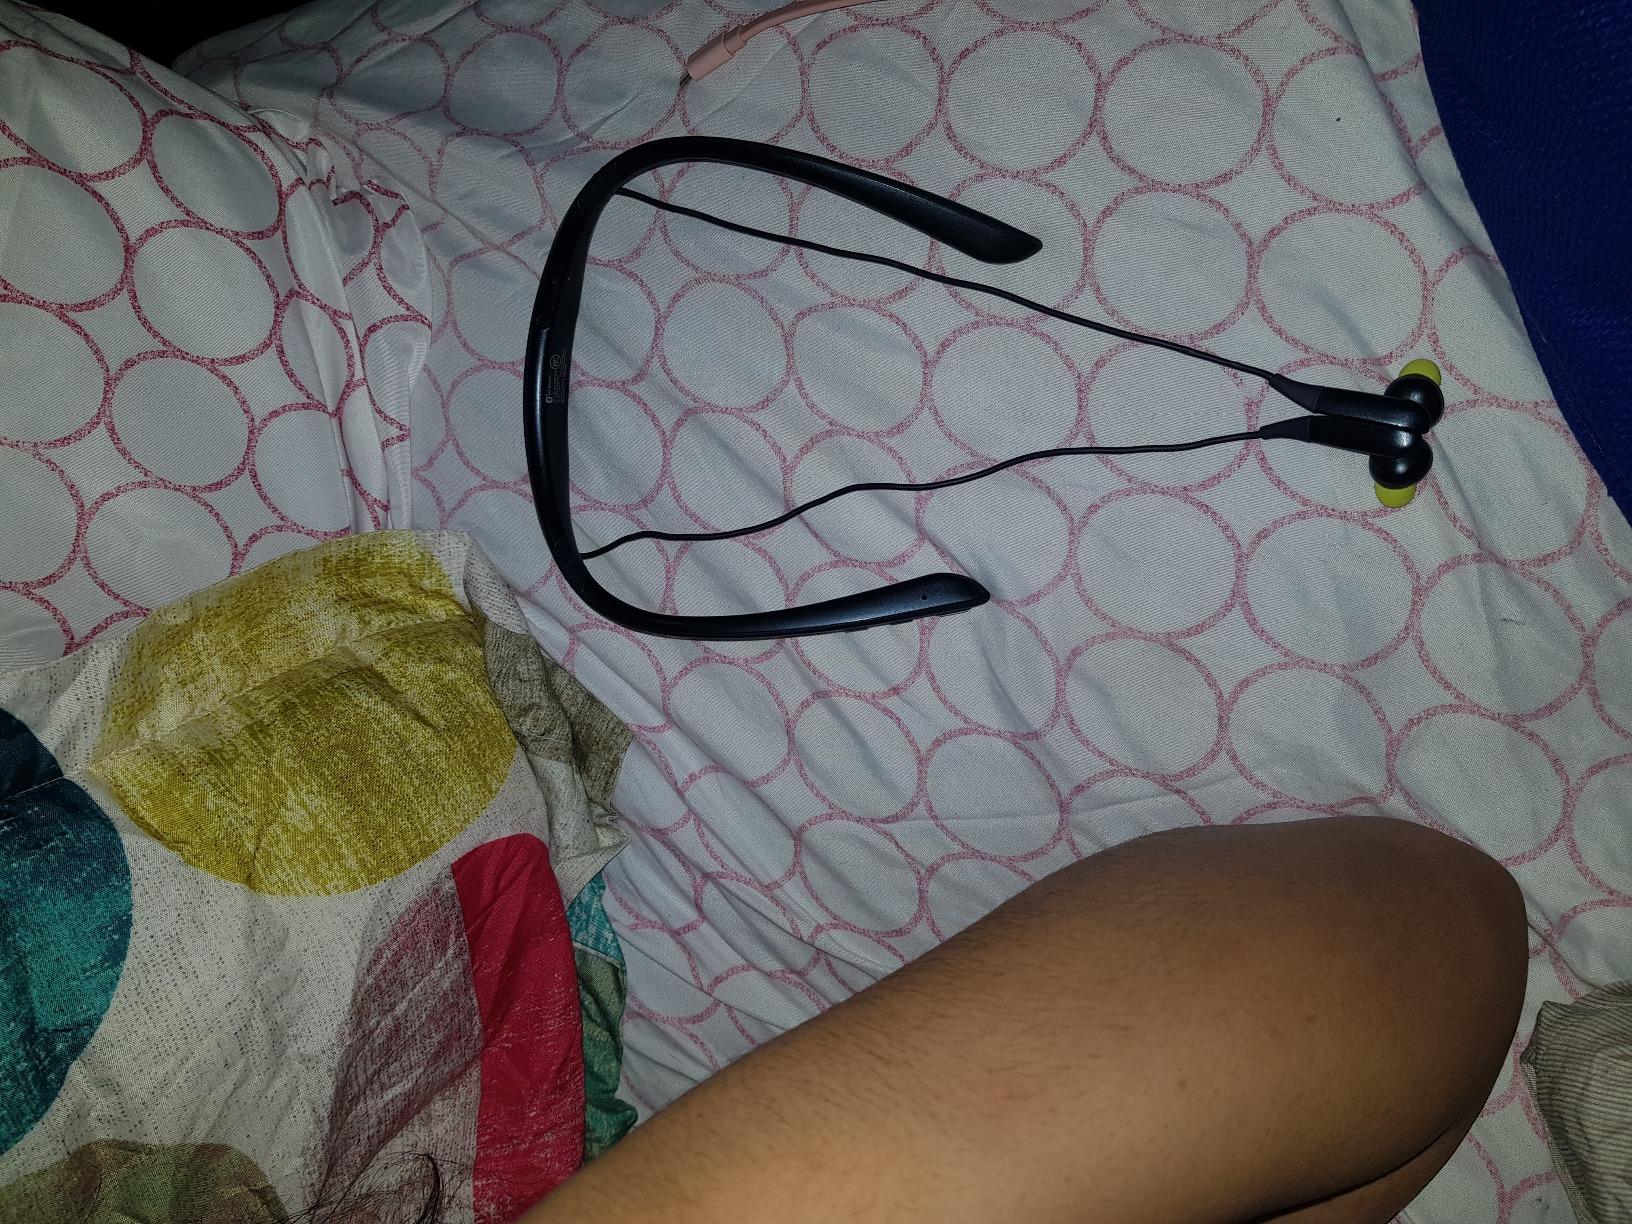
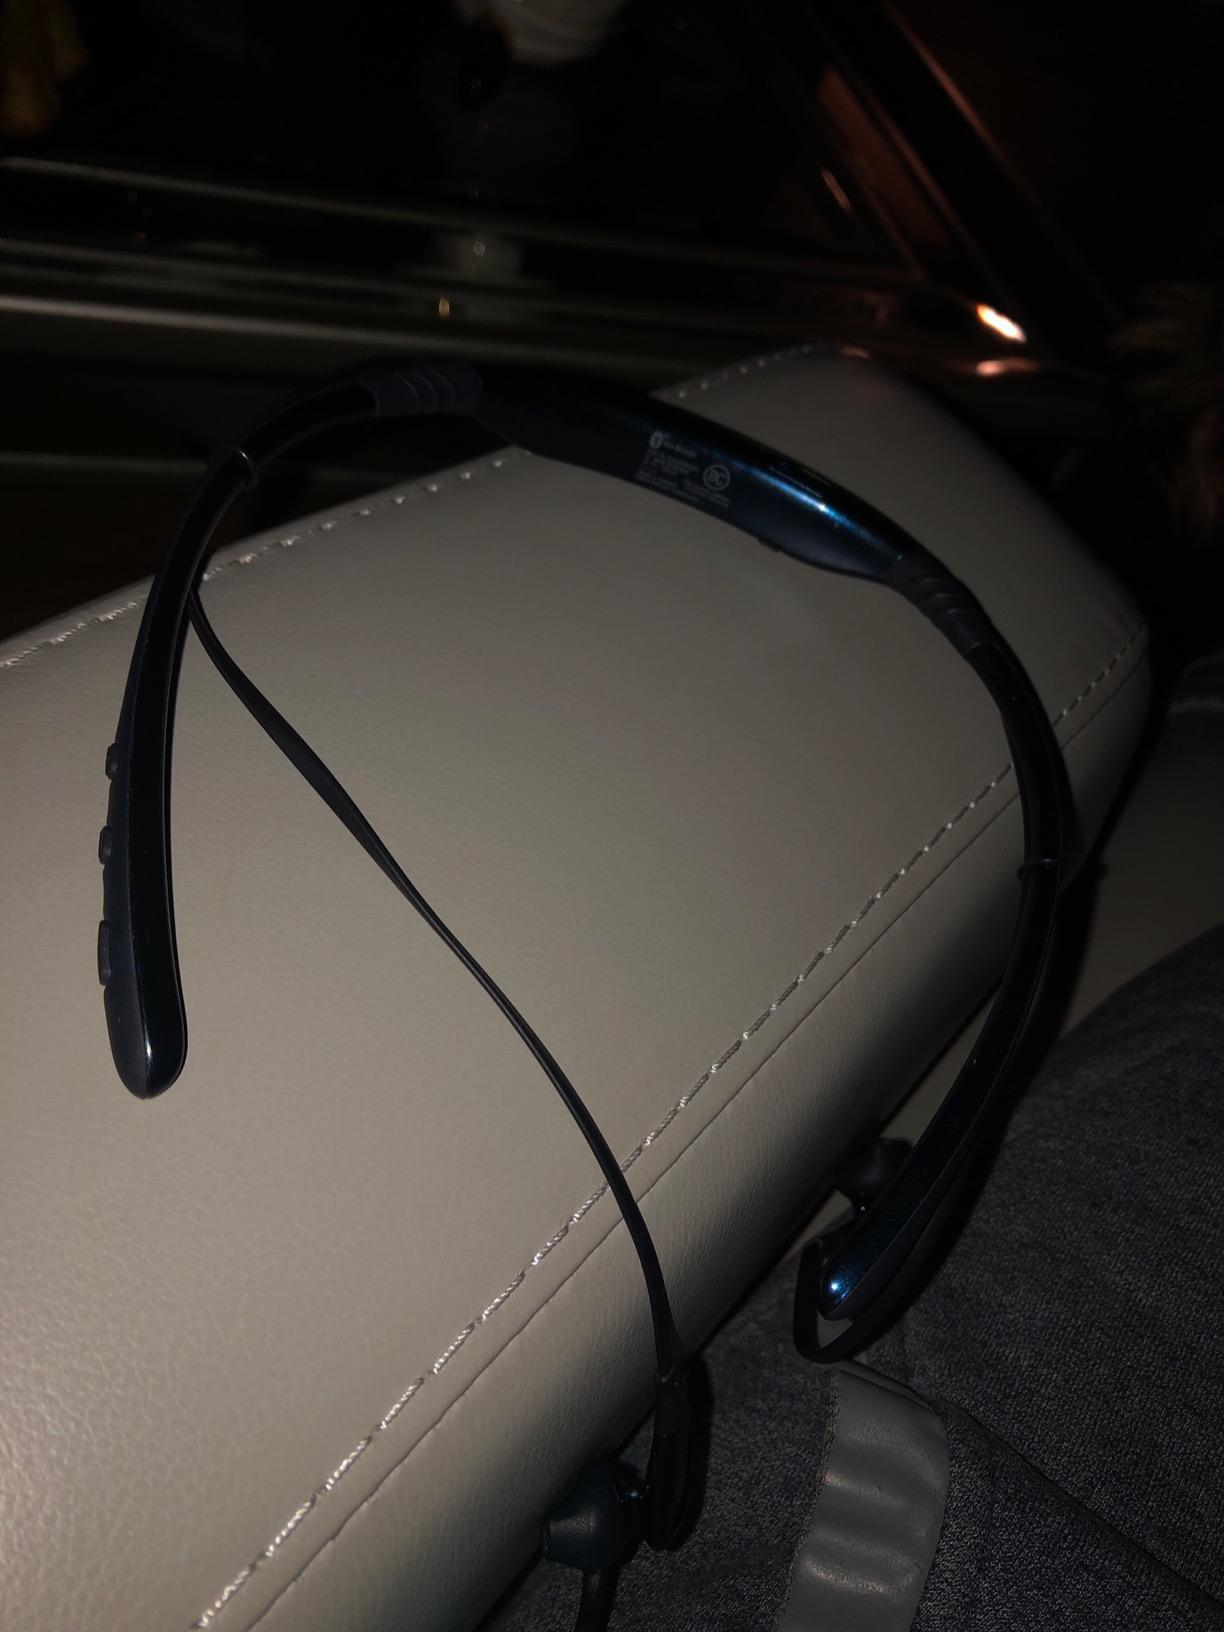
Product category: headphones
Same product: no